Briarhurst

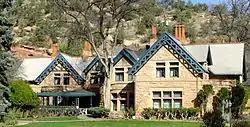
Briarhurst Manor, Front View

Briarhurst Manor, also known as William A. Bell House, is a finely grained pink Victorian sandstone manor house listed on the National Register of Historic Places in the city of Manitou Springs, Colorado. It is the second building on this site.